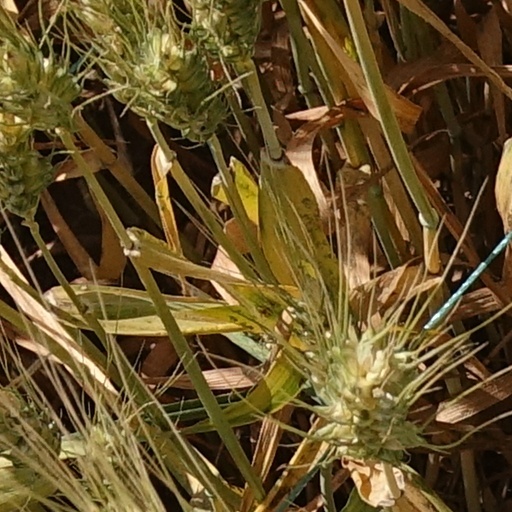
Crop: wheat